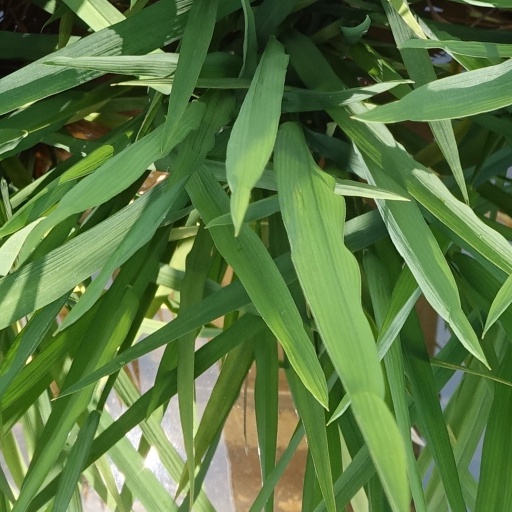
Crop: rice